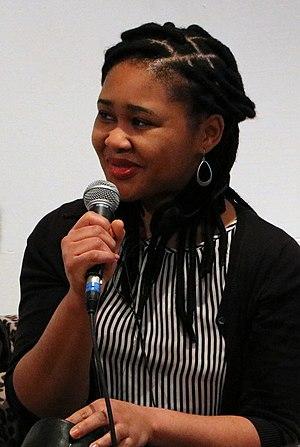
Chinelo Okparanta lors du Festival Atlantide - Les Mots du Monde à Nantes, le Lieu Unique, le 16 février 2018.
Chinelo Okparanta, née en 1981 à Port Harcourt, est une écrivaine américano-nigériane.